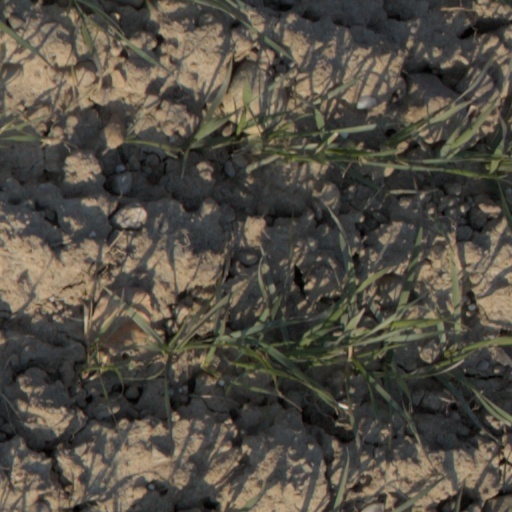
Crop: wheat